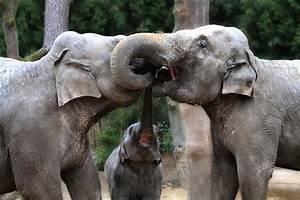
elephant